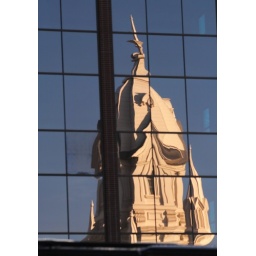
Reflection of the LDS meeting hall in an office building at Temple Square.